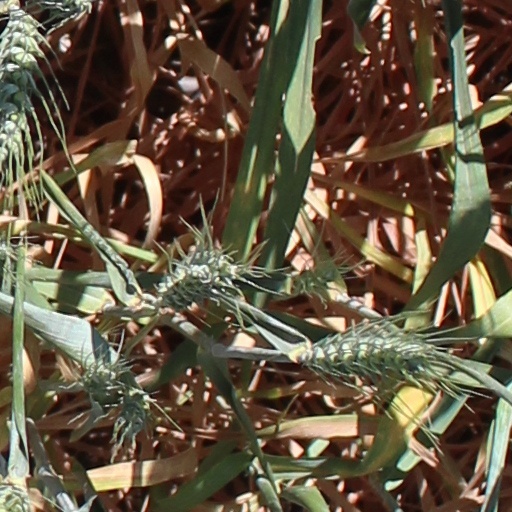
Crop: wheat